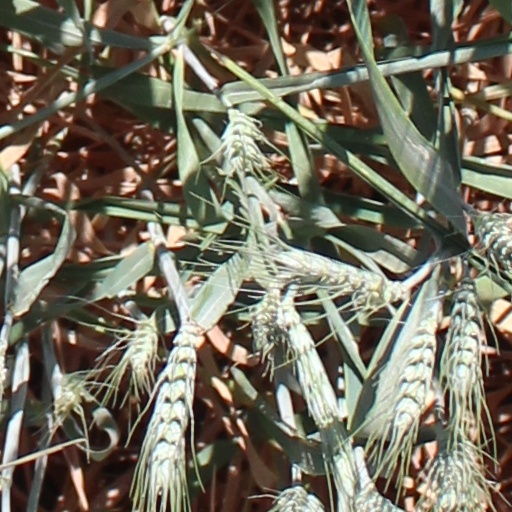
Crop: wheat